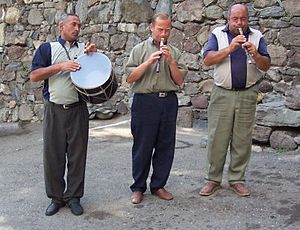
Armeniere
Armenske folkemusikkere
Armeniere er et indoeuropæisk folkeslag med oprindelse i Kaukasus og det armenske højland, hvor det en stor del af dem fortsat bor. Udover Armenien findes der større grupper af etniske armeniere i USA og Frankrig.